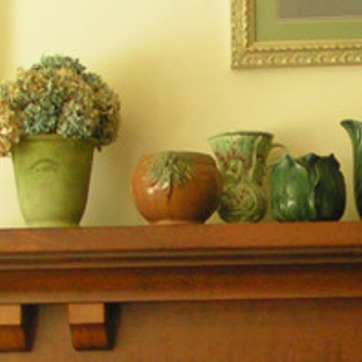
Material: ceramic